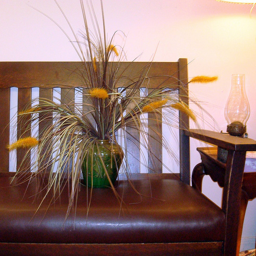
The plant is growing in a green pot on a bench.
An floral arrangement sits on a padded wooden bench.
A bench with a potted plant at the top
A vase with flowers is on a bench.
some yellow plants in a small green bucket